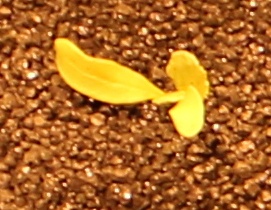
Label: Sugar beet